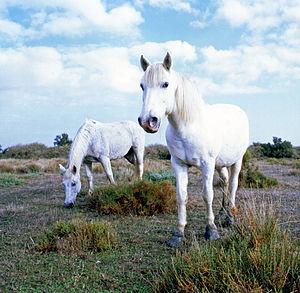
Les Equinae sont une sous-famille de la famille des Equidae se rencontrant dans le monde entier depuis le Miocène inférieur.